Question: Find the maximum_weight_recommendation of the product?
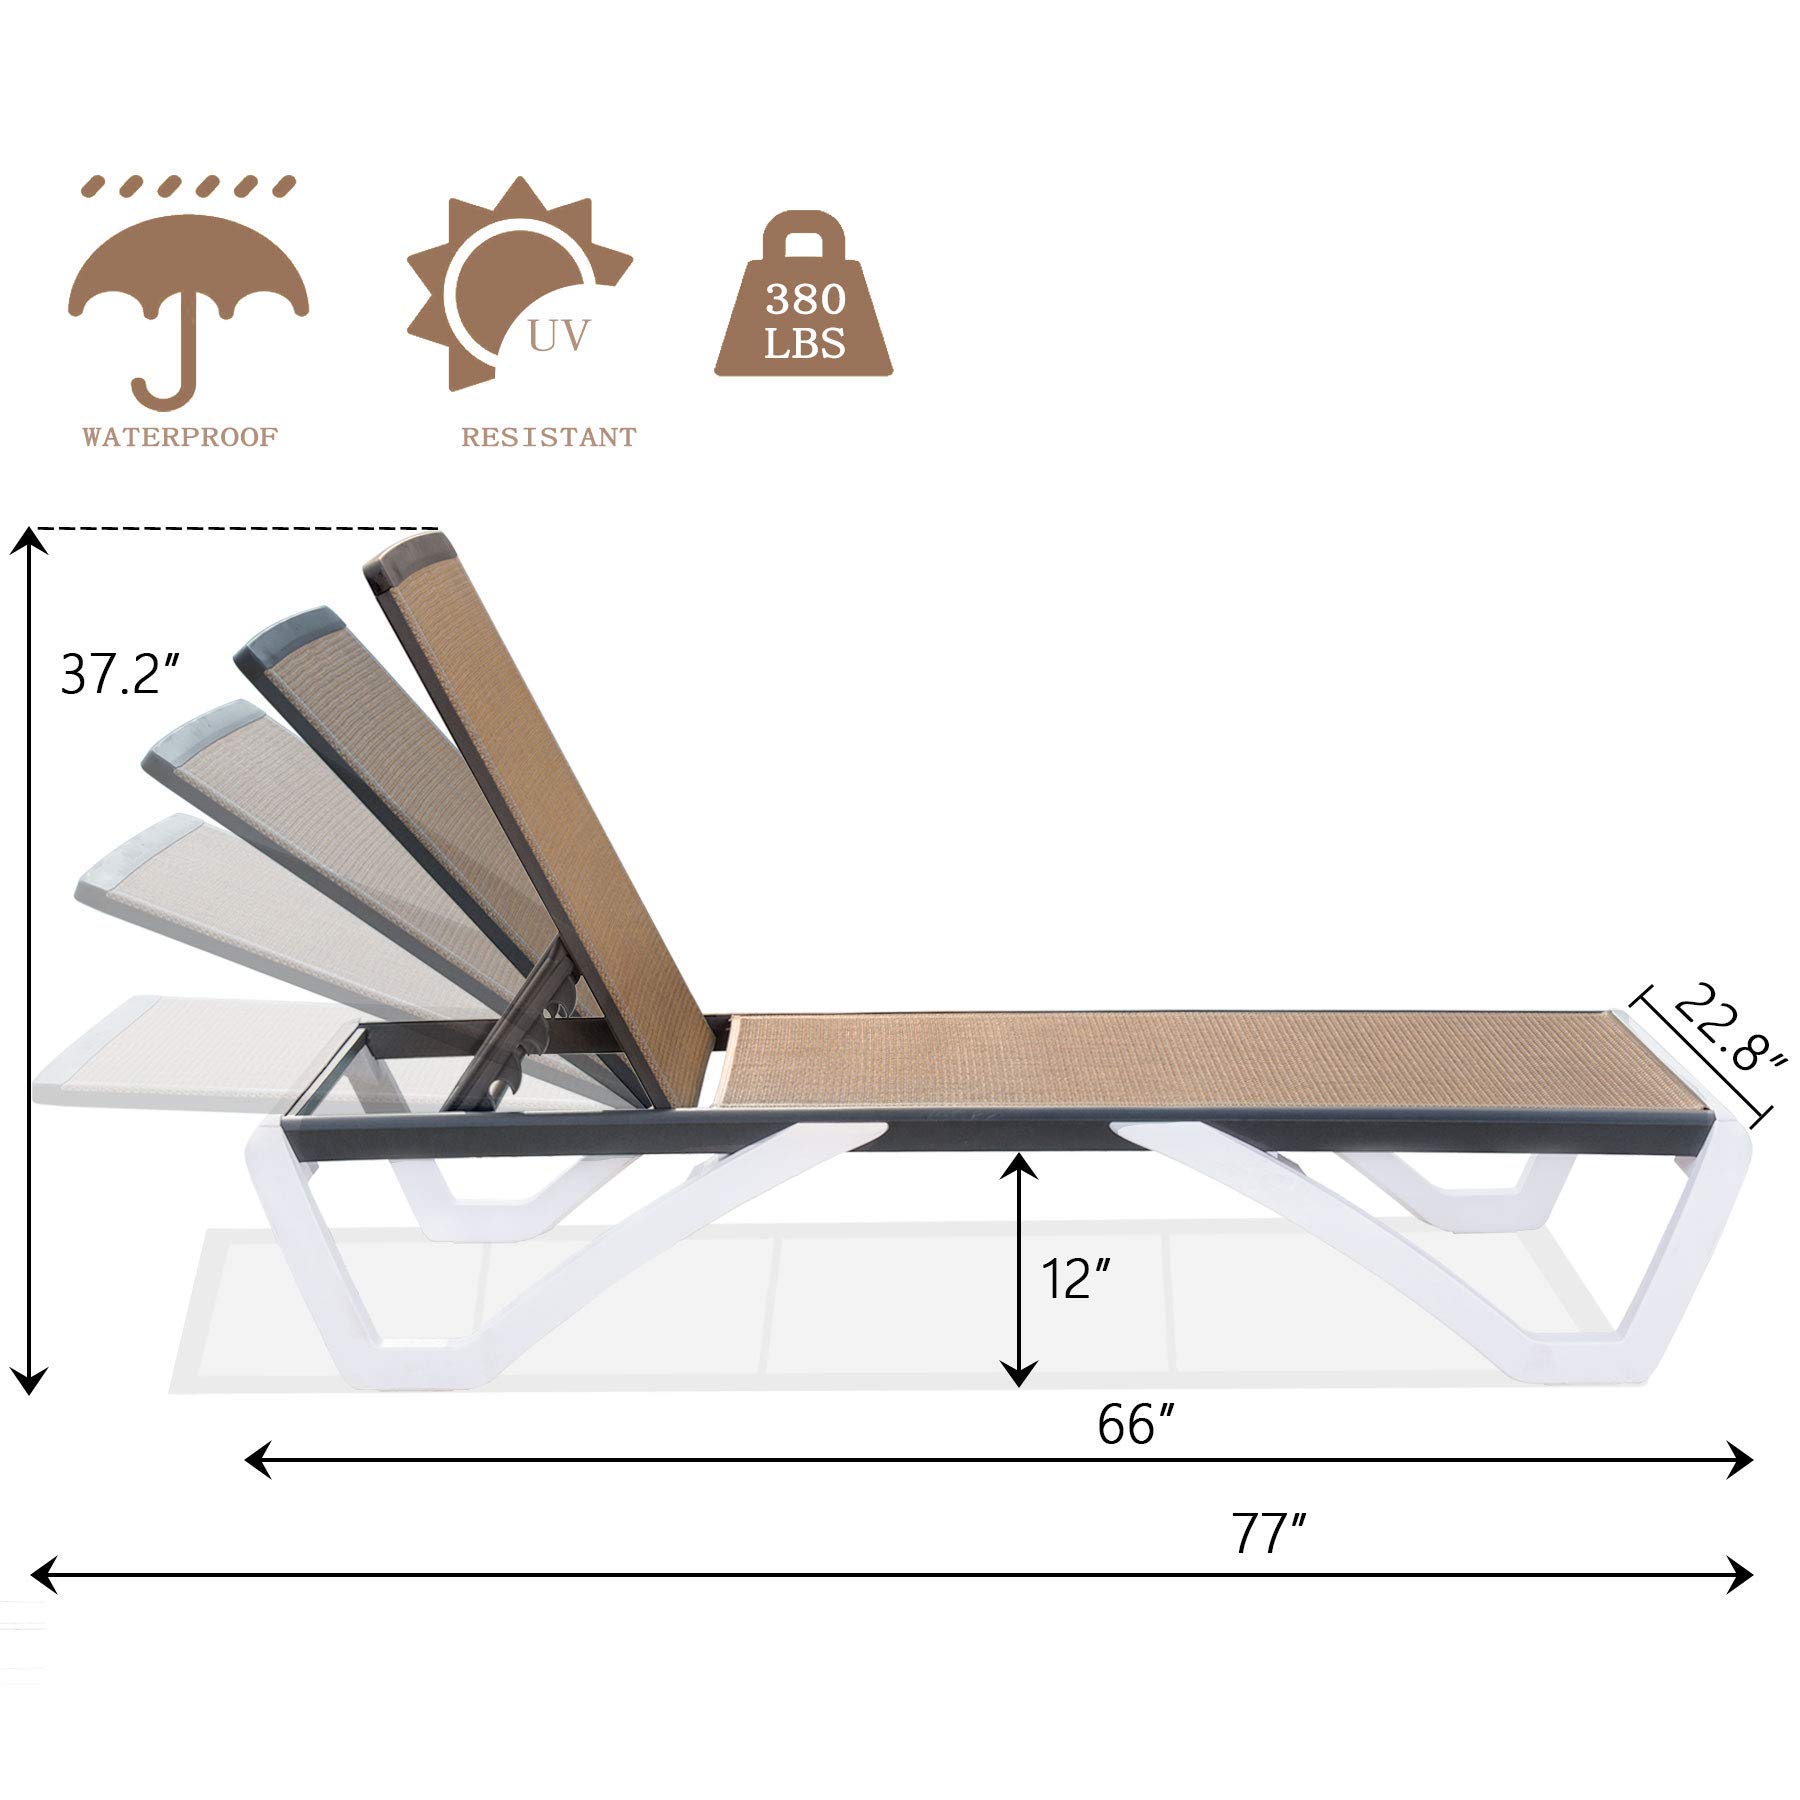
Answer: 380 pound